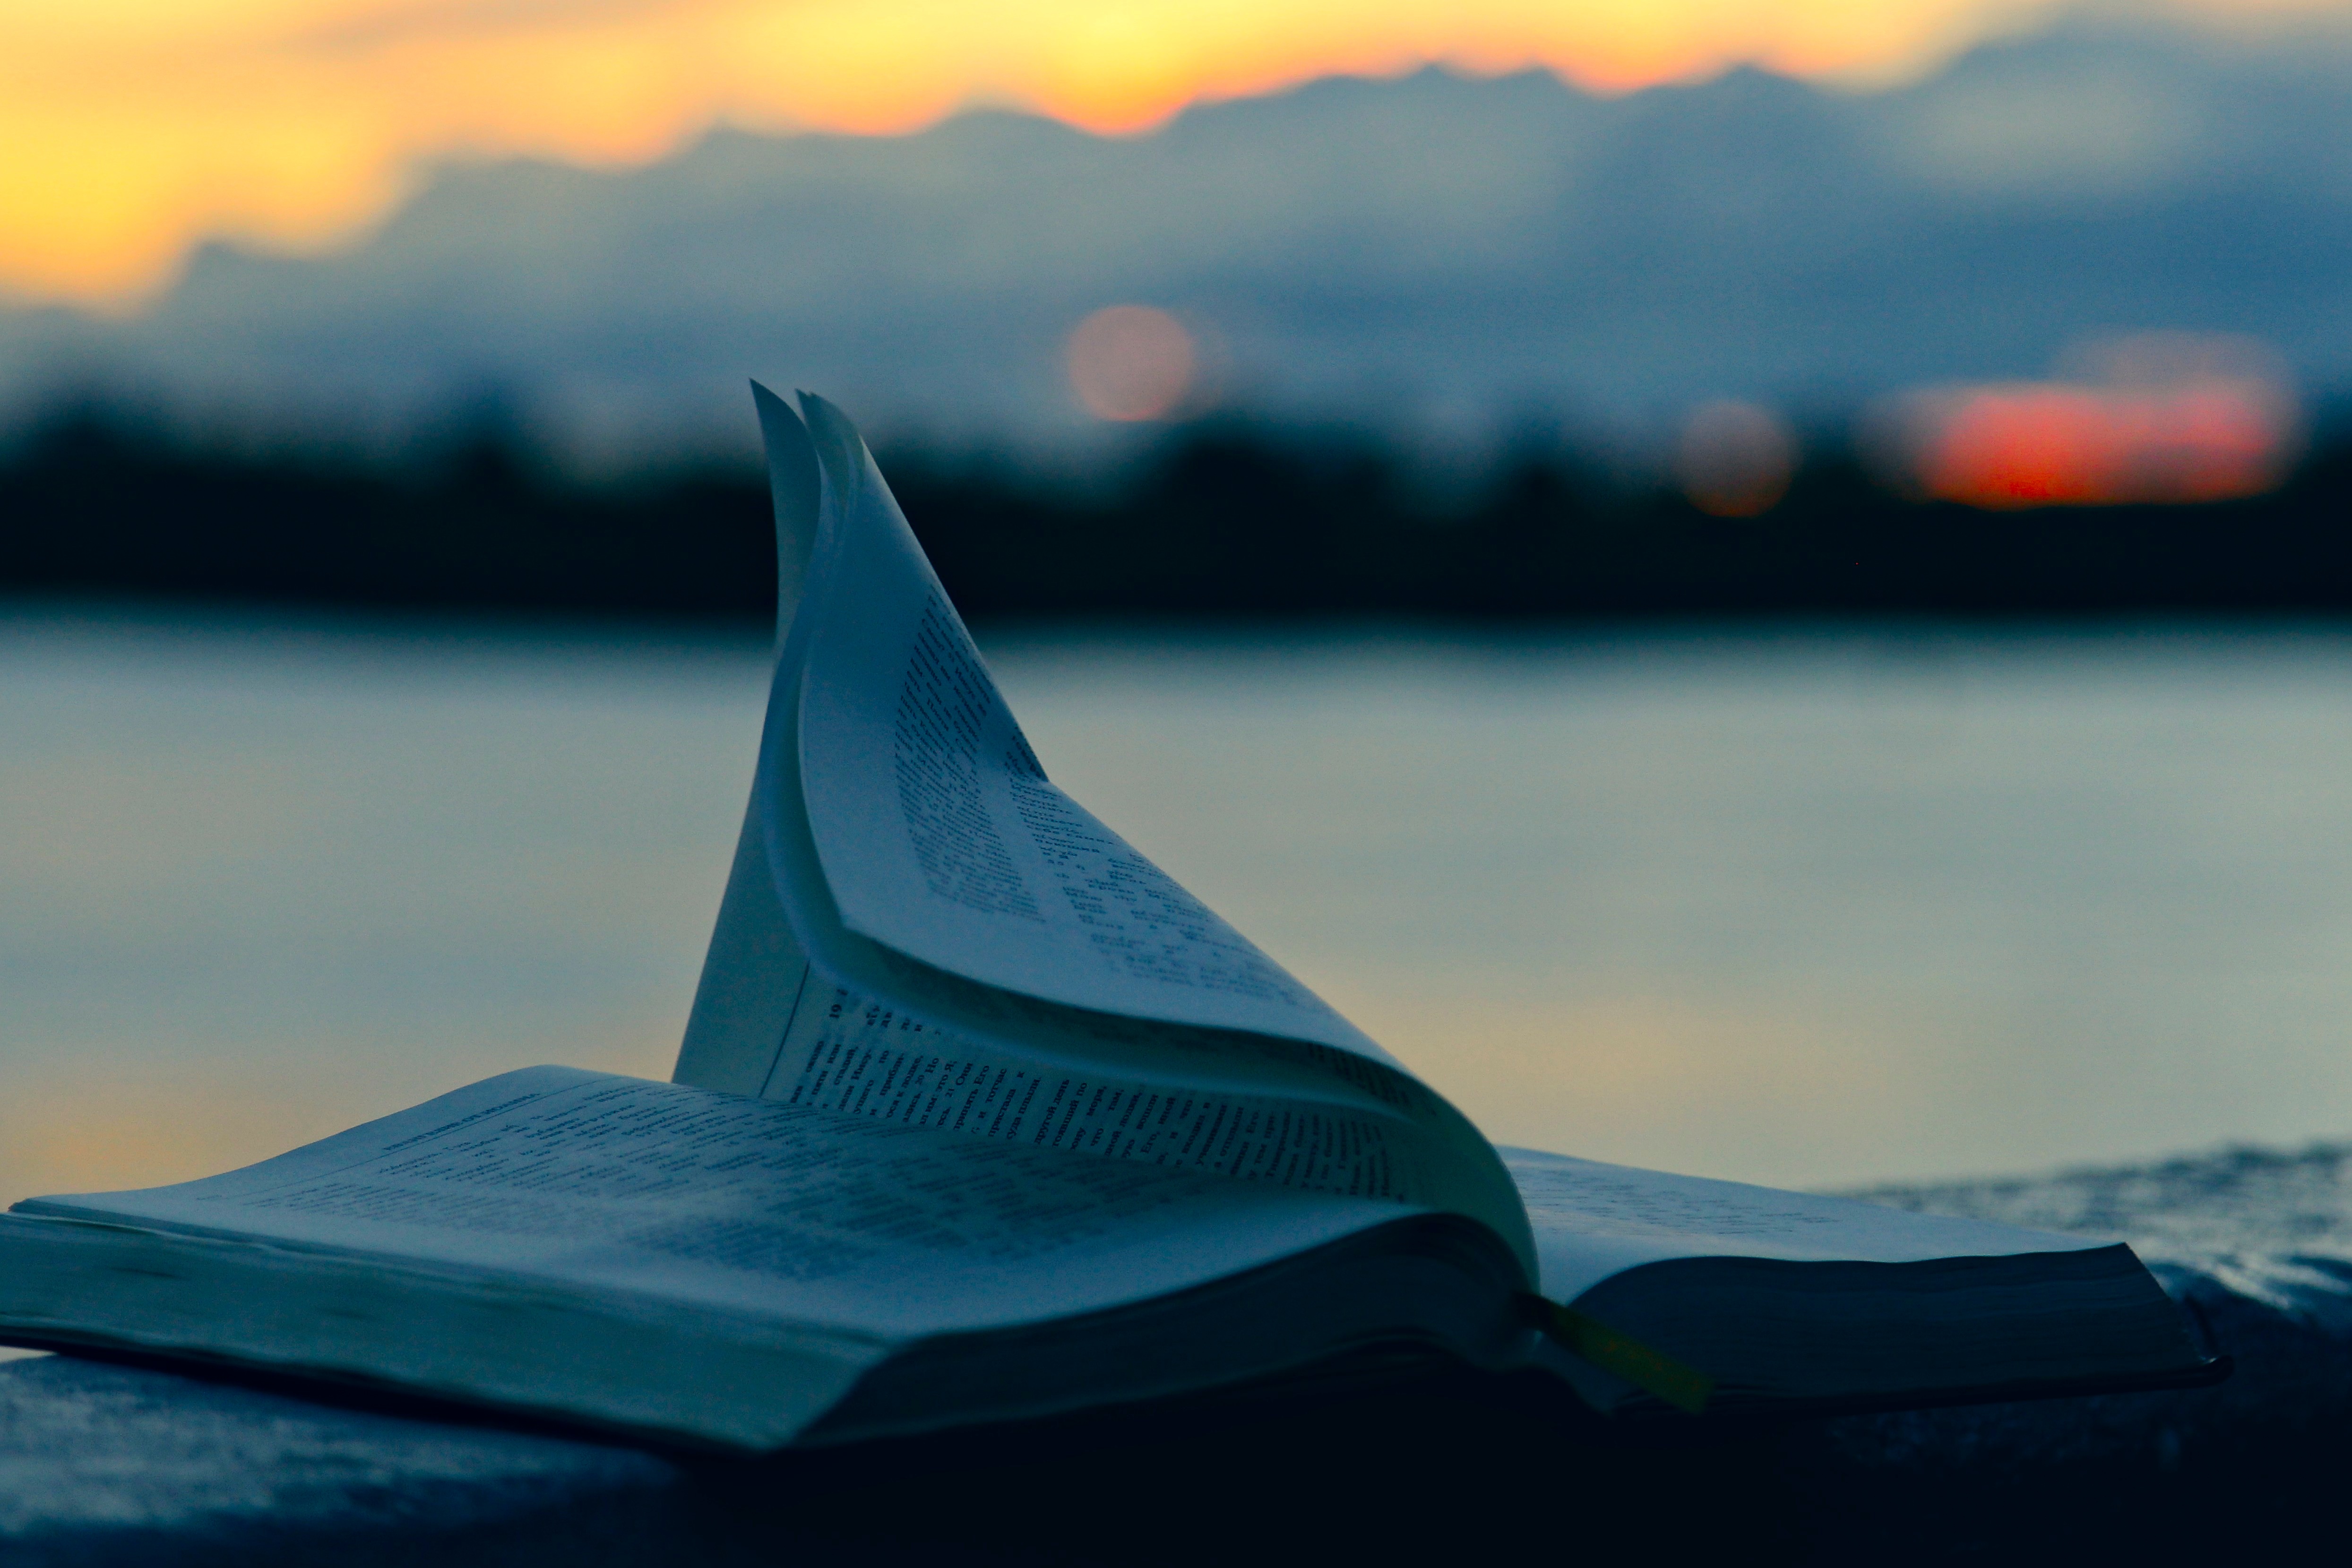
sea, ocean, horizon, cloud, sky, sunset, sunlight, morning, wave, dawn, dusk, ice, reflection, vehicle, blue, arctic, iceberg, atmosphere of earth, computer wallpaper, sea ice